Gold River, British Columbia

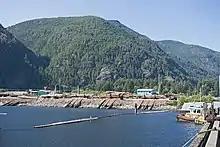
Timber floating in the part of Gold River on Muchalat Inlet

Gold River is a village municipality located close to the geographic centre of Vancouver Island in British Columbia, Canada. In terms of the Island's human geography it is considered to be part of the "North Island", even though it technically is on the Island's west coast.